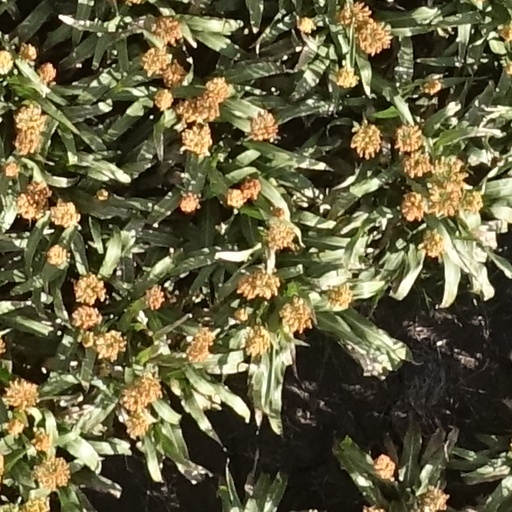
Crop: sorghum